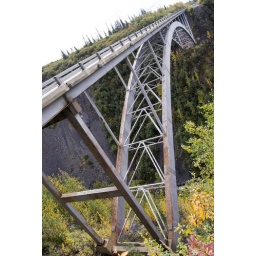
highway bridge over hurricane gulch